Sanskrit

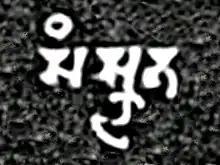
An early use of the word for "Sanskrit" in Late Brahmi script (also called Gupta script):Mandsaur stone inscription of Yashodharman-Vishnuvardhana, 532 CE.

The earliest known use of the word (Sanskrit), in the context of a speech or language, is found in verses 5.28.17–19 of the "Ramayana". Outside the learned sphere of written Classical Sanskrit, vernacular colloquial dialects (Prakrits) continued to evolve. Sanskrit co-existed with numerous other Prakrit languages of ancient India. The Prakrit languages of India also have ancient roots and some Sanskrit scholars have called these , literally 'spoiled'. The Vedic literature includes words whose phonetic equivalent are not found in other Indo-European languages but which are found in the regional Prakrit languages, which makes it likely that the interaction, the sharing of words and ideas began early in the Indian history. As the Indian thought diversified and challenged earlier beliefs of Hinduism, particularly in the form of Buddhism and Jainism, the Prakrit languages such as Pali in Theravada Buddhism and Ardhamagadhi in Jainism competed with Sanskrit in the ancient times. However, states Paul Dundas, these ancient Prakrit languages had "roughly the same relationship to Sanskrit as medieval Italian does to Latin". The Indian tradition states that the Buddha and the Mahavira preferred the Prakrit language so that everyone could understand it. However, scholars such as Dundas have questioned this hypothesis. They state that there is no evidence for this and whatever evidence is available suggests that by the start of the common era, hardly anybody other than learned monks had the capacity to understand the old Prakrit languages such as Ardhamagadhi.